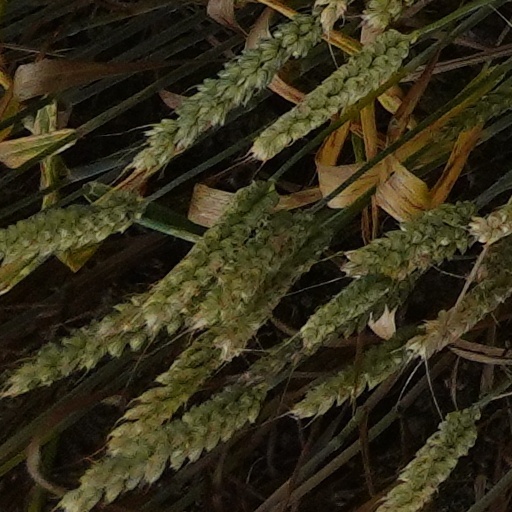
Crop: wheat